Poseidon Ocean

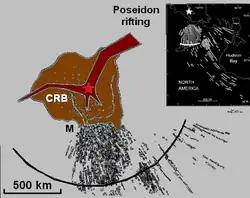
Tectonic and magmatic features associated with the Mackenzie Large Igneous Province, including the rifting that created the Poseidon Ocean. Red star shows the initial Mackenzie plume zone relative to the lithosphere.

The Poseidon Ocean was an ocean that existed during the Mesoproterozoic period (from 1.6 to 1.0 billion years ago) of the geologic timescale. It began to form when a hotspot collided with lithosphere that was already in an extensional regime that allowed rifting to occur at the onset of hotspot volcanism that created the Mackenzie Large Igneous Province. This hotspot, known as the Mackenzie hotspot, produced passive rifting to form a triple junction. As two of the rift arms continued to grow, they created the Poseidon Ocean basin. The third rift arm failed to open fully, creating an aulacogen.